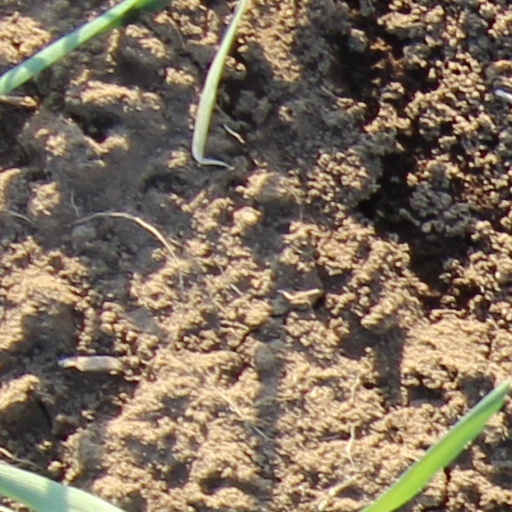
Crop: wheat